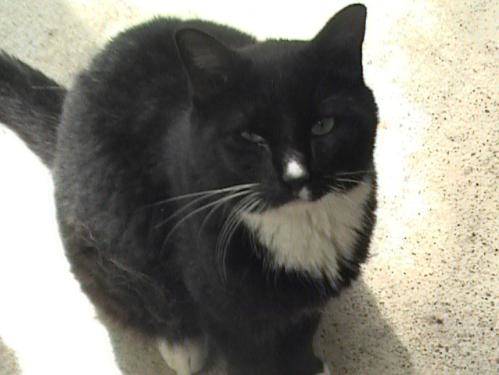
Label: cat